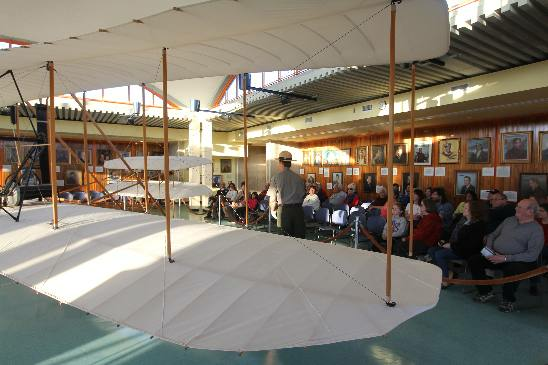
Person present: Yes